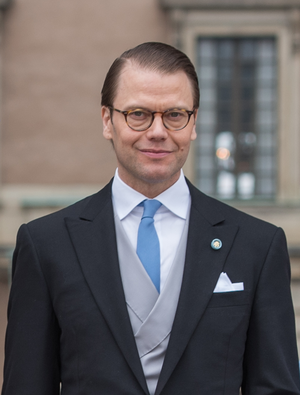
Daniel Westling, né le 15 septembre 1973 à Örebro, est le mari de la princesse héritière Victoria de Suède, duchesse de Västergötland.
La famille royale suédoise, depuis 1818, se compose d'un certain nombre de personnes de la Maison Bernadotte, proches du roi de Suède.